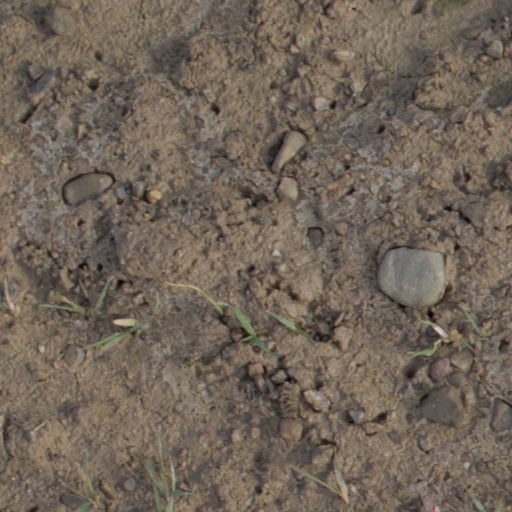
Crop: wheat